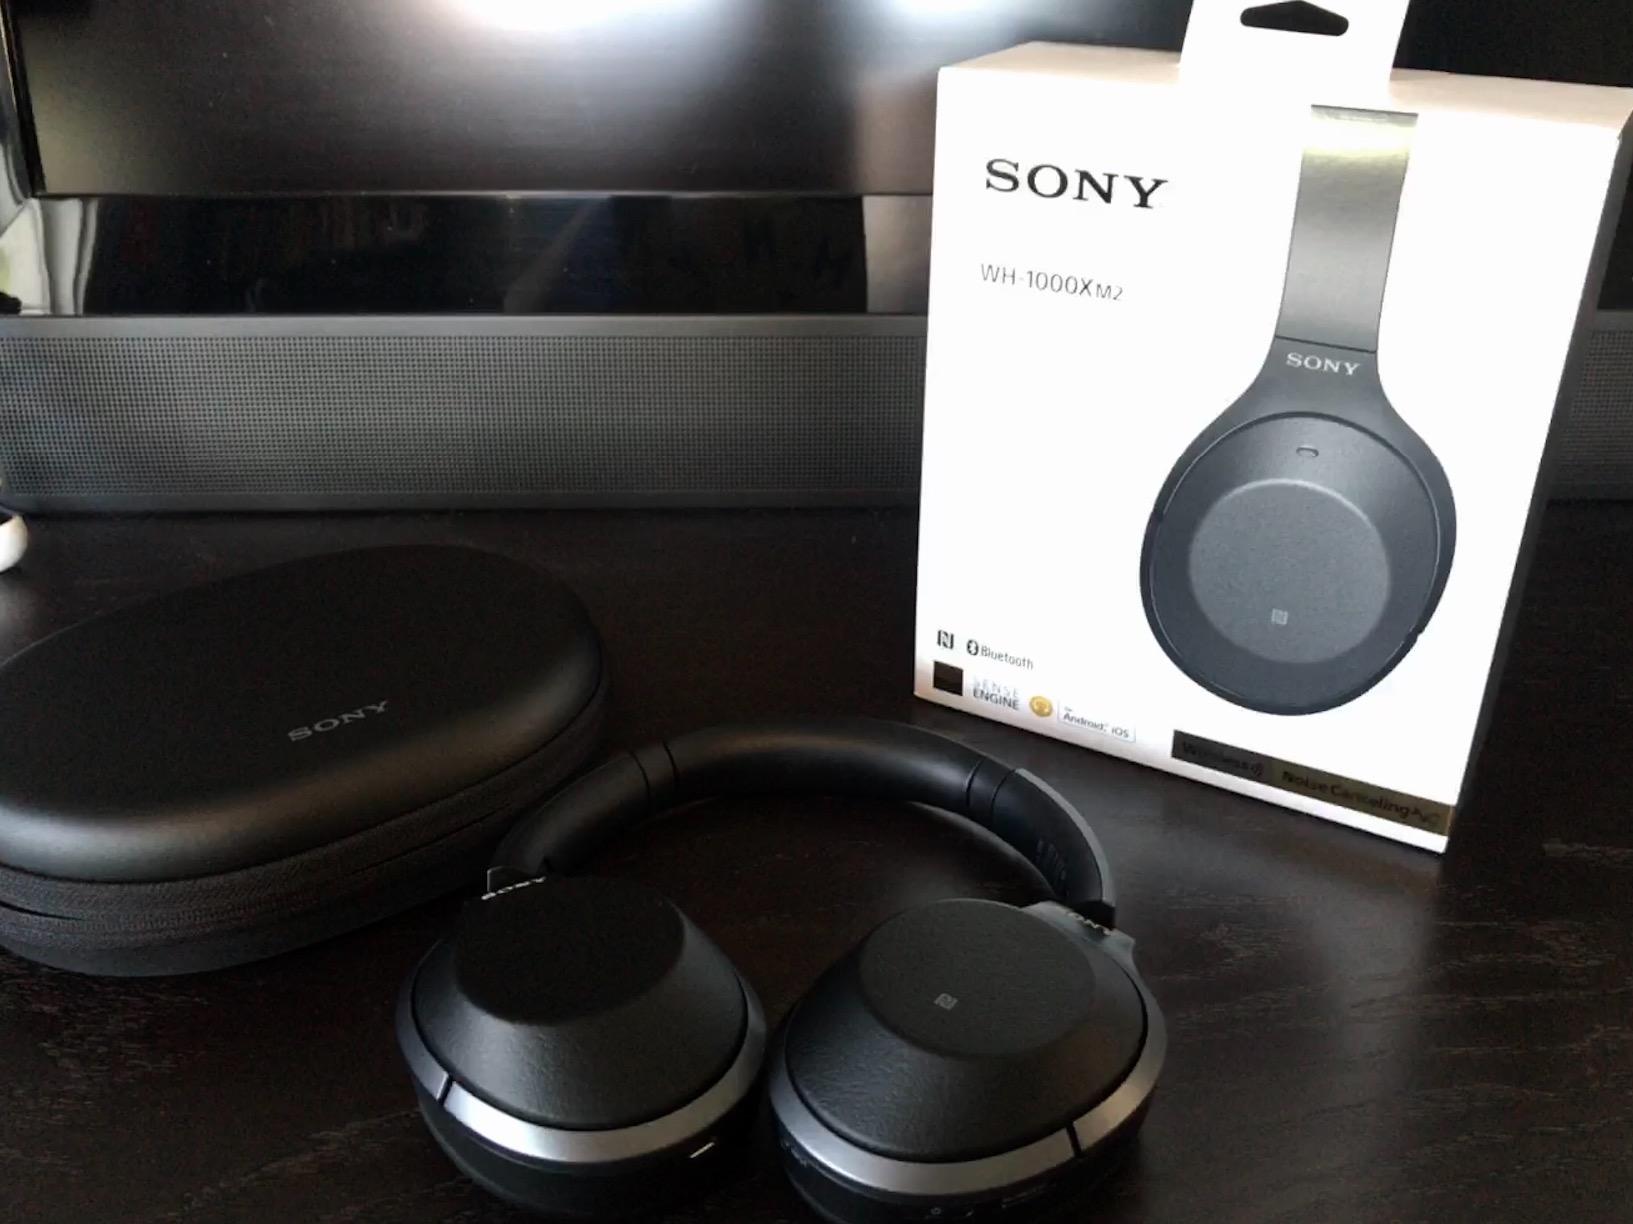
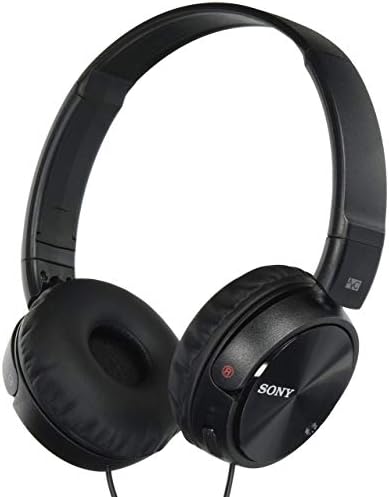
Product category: headphones
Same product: no